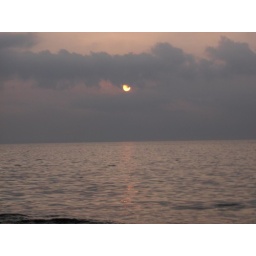
labor day weekend at the lake house in bridgman, michigan with 17 of our closest friends :D